St. Bessarion Church

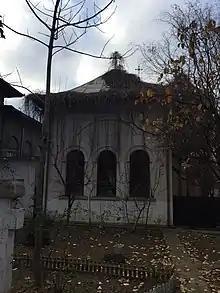
Old St. Bessarion Church

The old church was built, according to the "pisanie", in 1797, by the archpriest of Bucharest and the private secretary to Prince Alexander Ypsilantis. It was dedicated to Saint Bessarion, protector against plague, during an epidemic, and was also consecrated to Saints Charalambos and Menas of Egypt. An earlier church on the site was built of wood, ship-shaped, with a polygonal altar apse. Archaeological evidence places its construction in the early 18th century. Several decades later, at an uncertain date, a masonry church of similar shape was built there. Two graves survive in the portico and narthex, the latter holding the remains of a certain Mihăilă, who died during the reign of Alexander Mourouzis (1793-1796). Austrian plans from around 1790 feature the building, which came to be known as Mihăilă's Church.